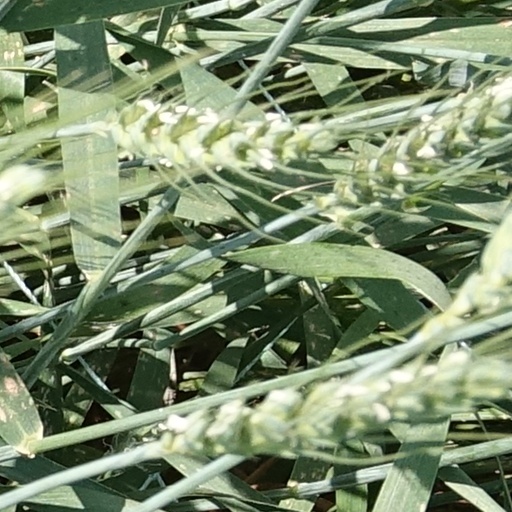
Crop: wheat